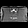
Label: Bag